Monte Hellman

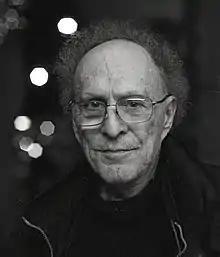
Hellman in 2013

Monte Hellman (born Monte Jay Himmelbaum; July 12, 1929 – April 20, 2021) was an American film director, producer, writer, and editor. Hellman began his career as an editor's apprentice at ABC TV, and made his directorial debut with the horror film "Beast from Haunted Cave" (1959), produced by Gene Corman, Roger Corman's brother.